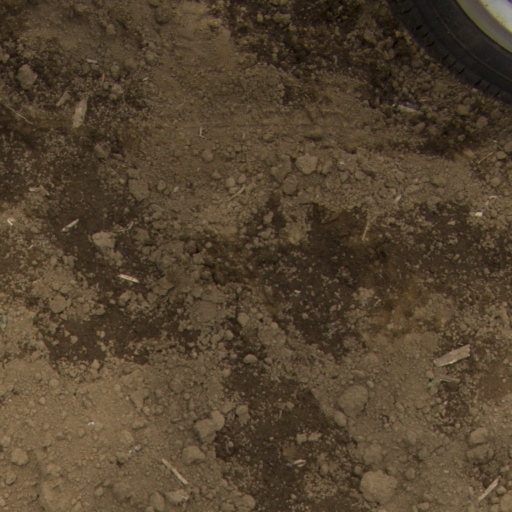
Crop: Jerusalem artichoke